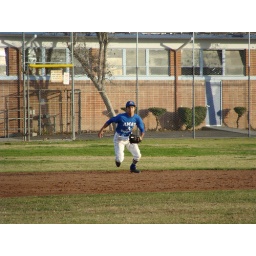
Dom fielding a ground ball in winter league championship game.